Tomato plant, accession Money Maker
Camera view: vertical (180 deg); turntable rotation: 270 degrees
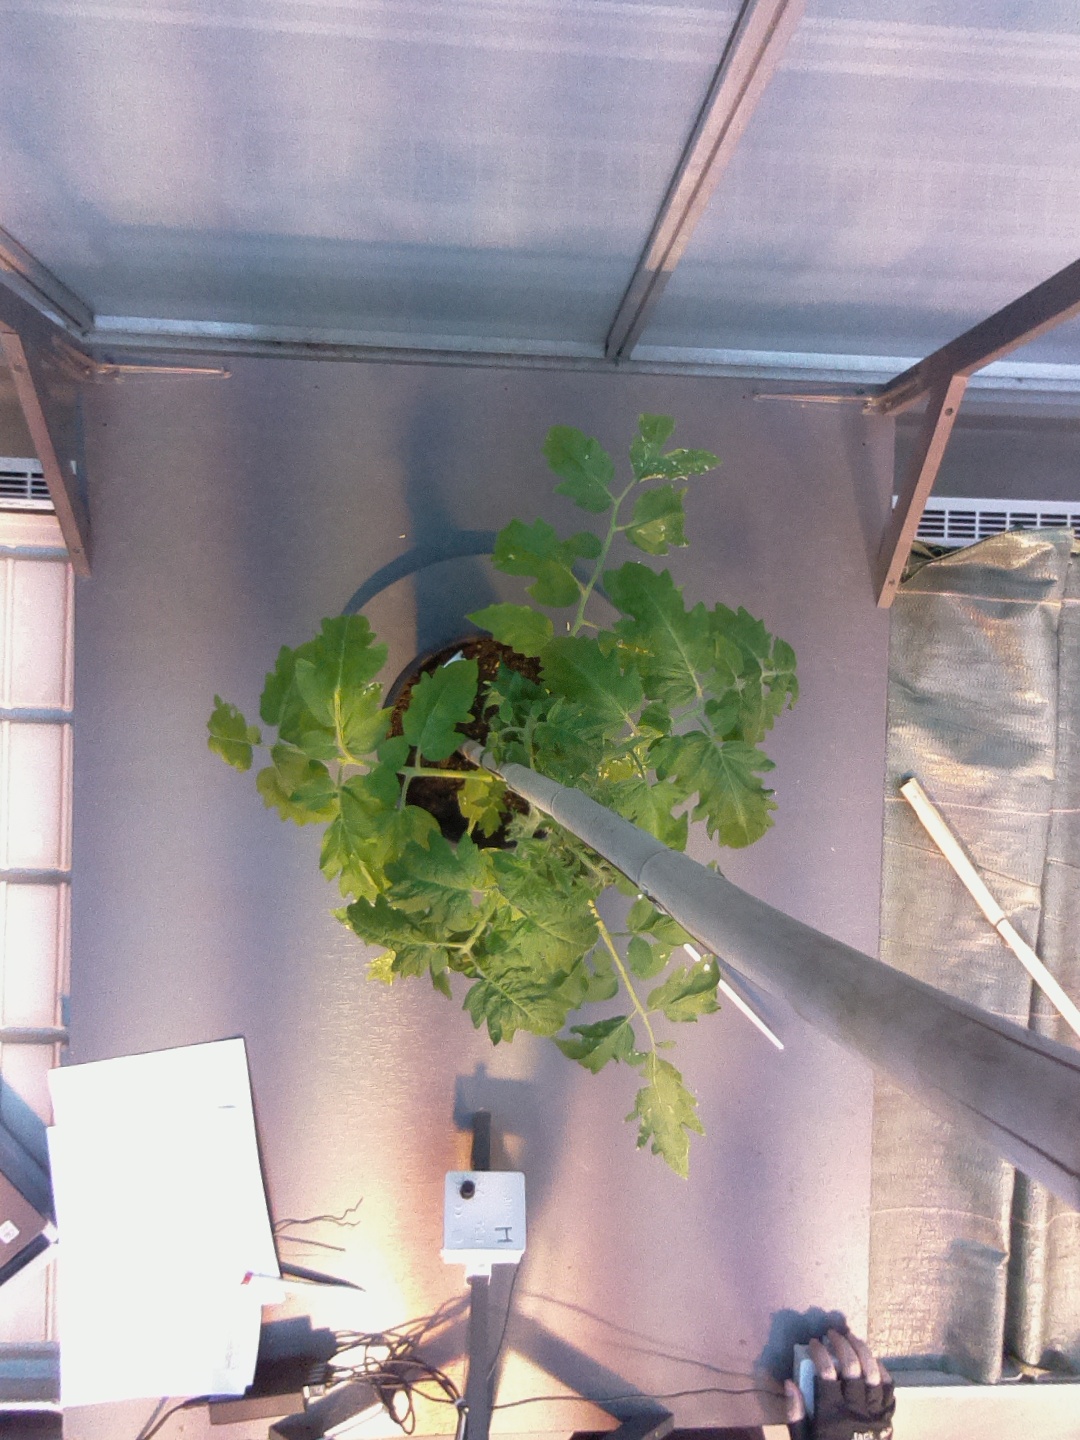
BBCH growth stage 53: 3 inflorescences visible